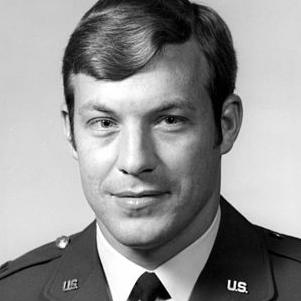
Age: 30